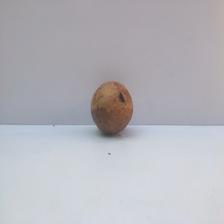
Size: Spoiled